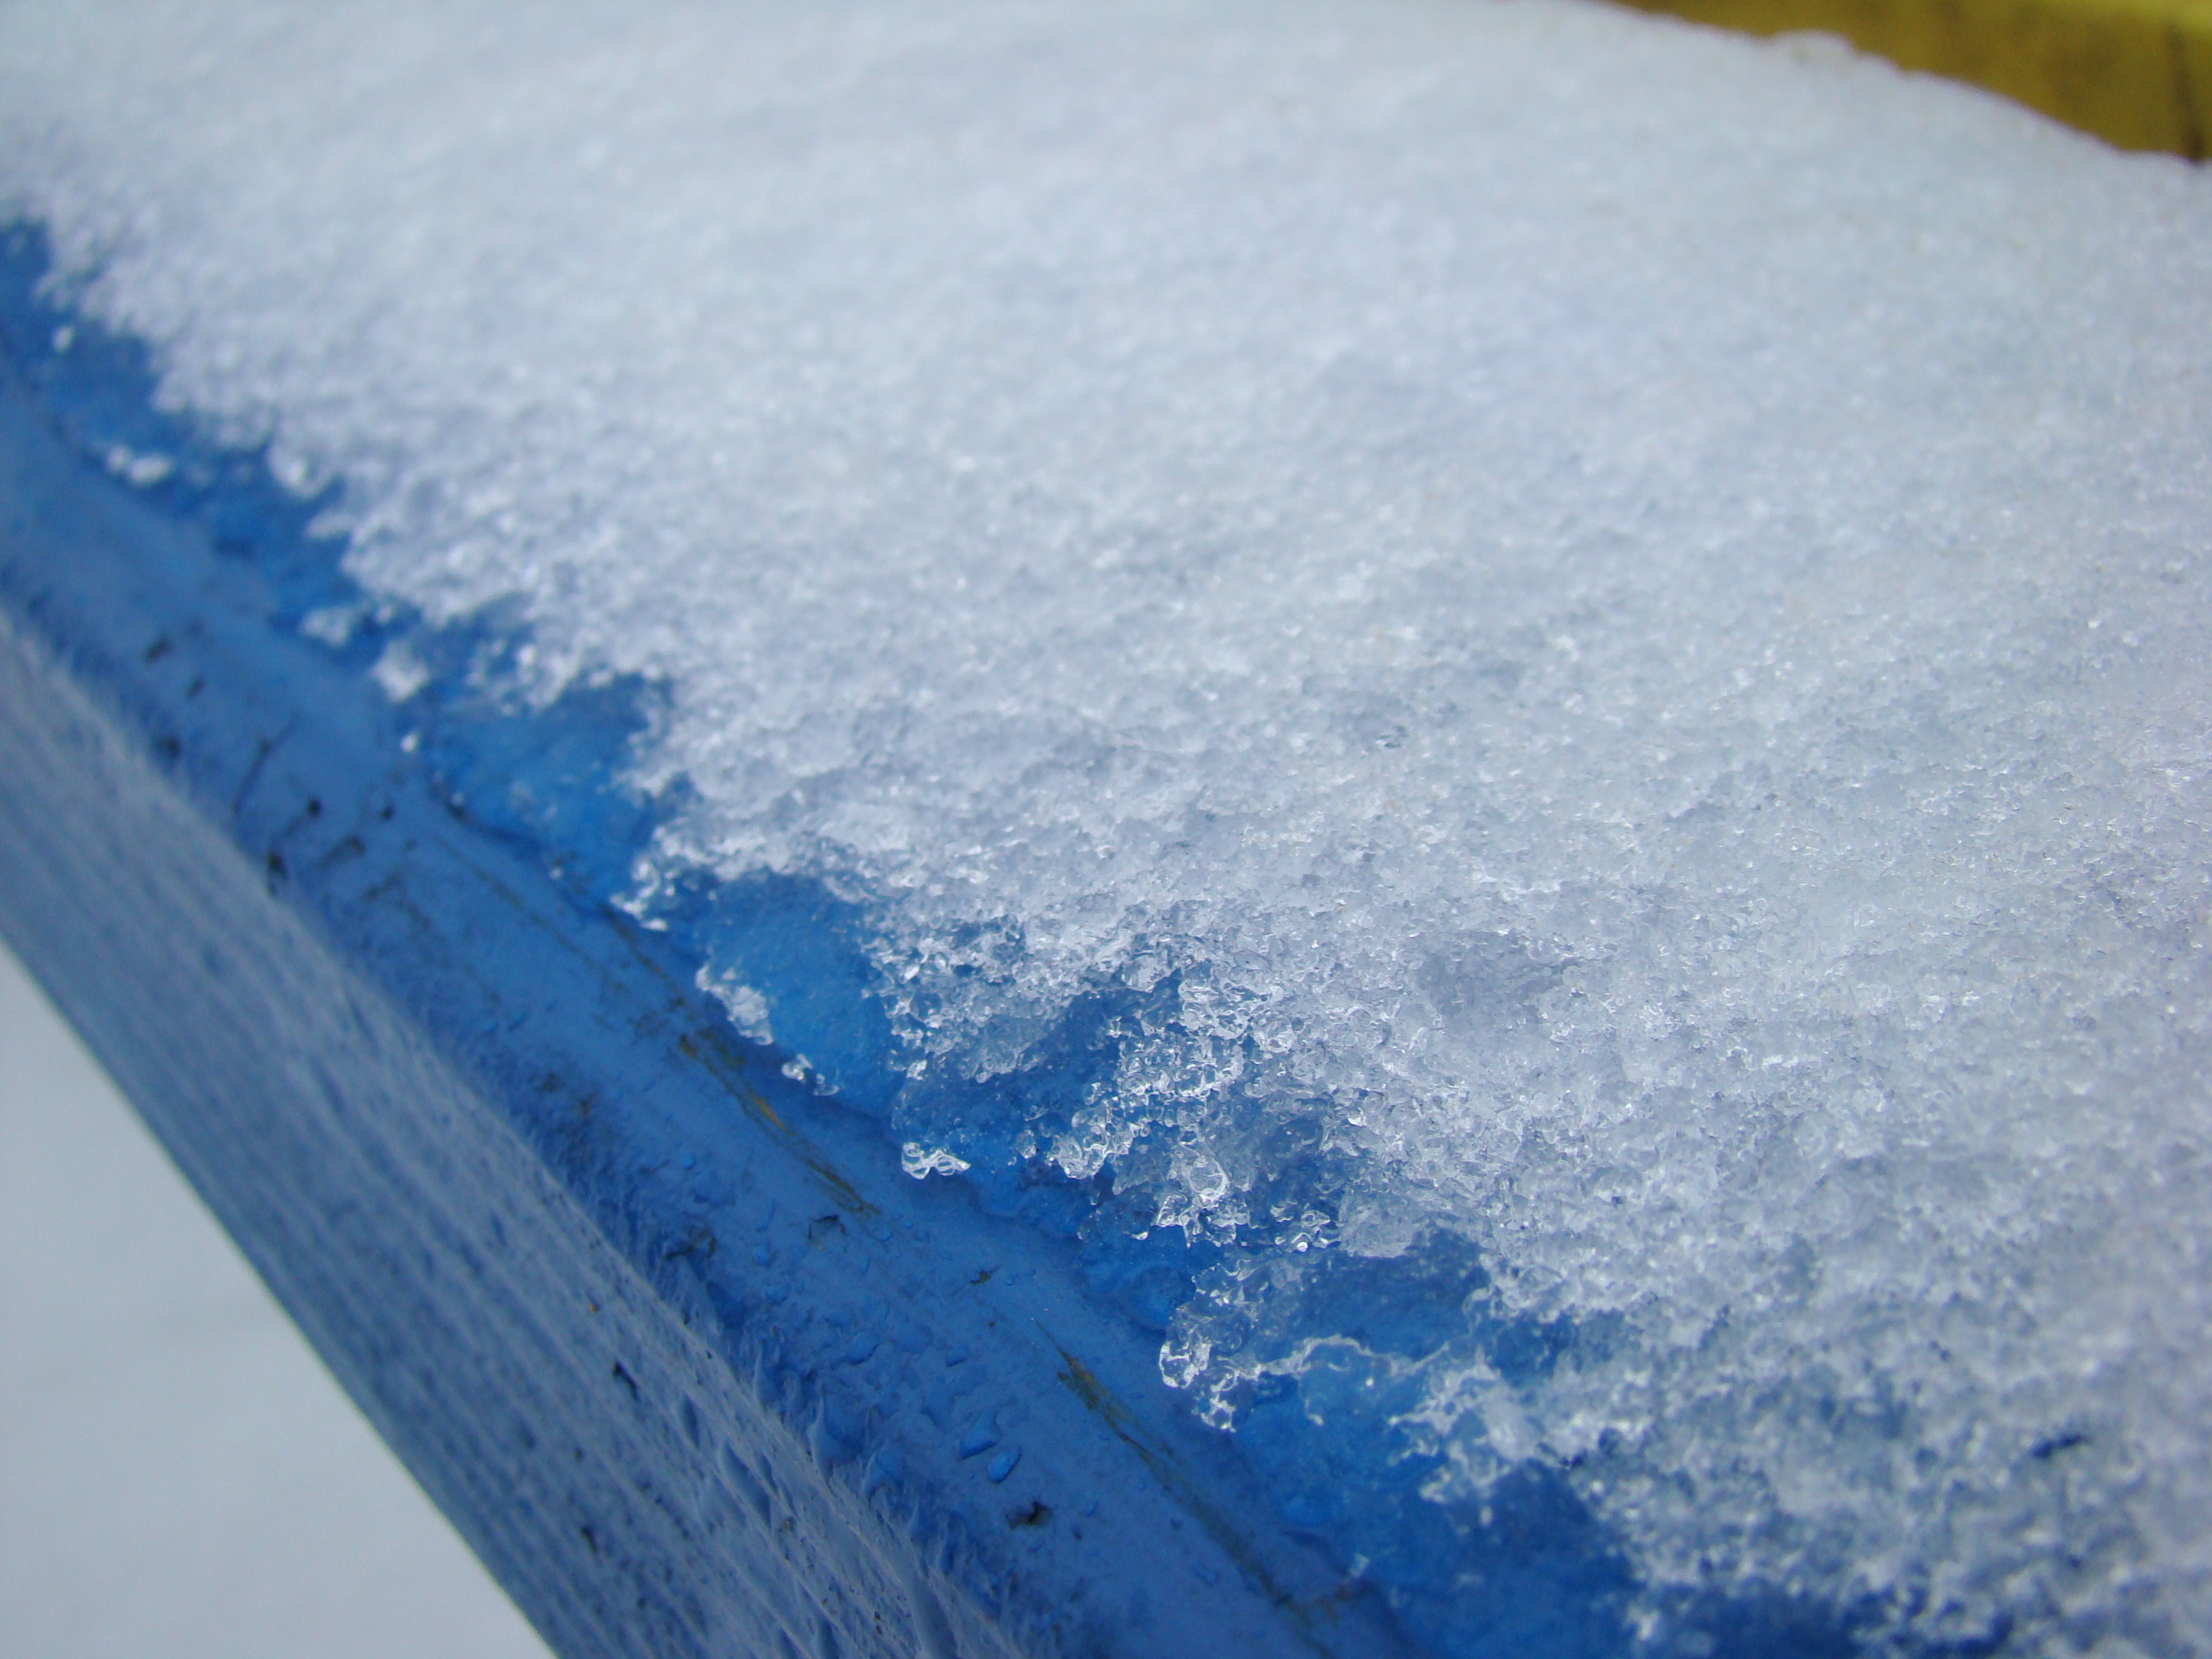
water, snow, winter, floor, frost, asphalt, ice, weather, blue, sony, moscow, dsch9, freezing